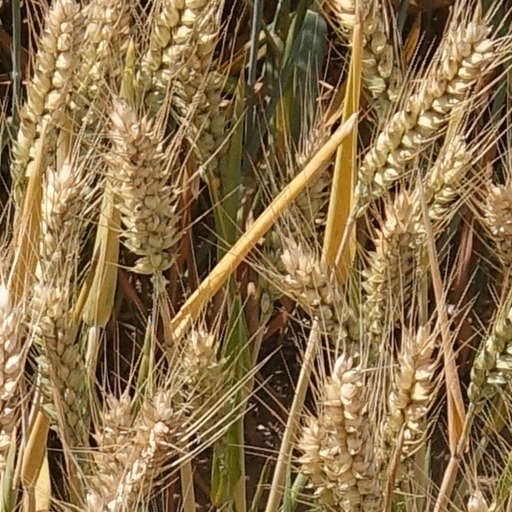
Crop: wheat